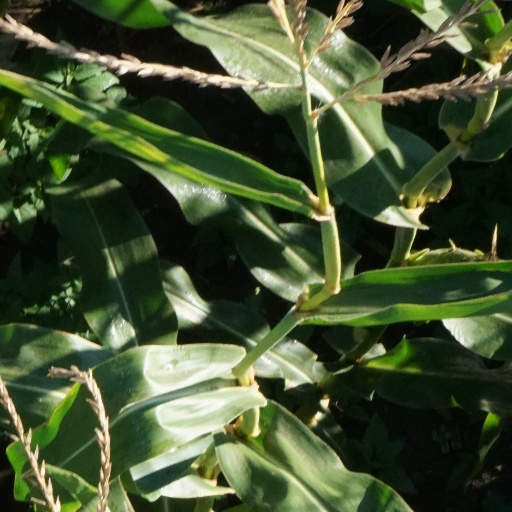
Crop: maize; corn